Bogusław Leśnodorski

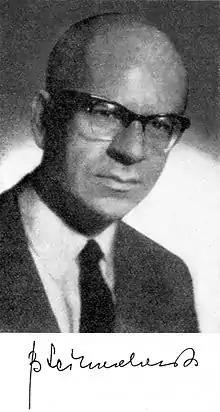

Bogusław Leśnodorski (27 May 1914 – 1 July 1985) was a Polish historian, professor of the University of Warsaw and author of many books and articles.